Cyclone Yasi

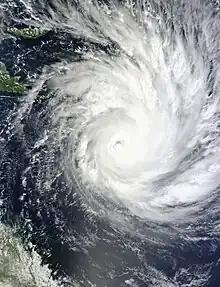
Satellite image of Cyclone Yasi intensifying on 1 February

Severe Tropical Cyclone Yasi directly impacted the Solomon Islands, Vanuatu and parts of Australia, while parts of Fiji and Papua New Guinea were indirectly impacted. As a result of the system's impacts, the name Yasi was subsequently retired from the list of South Pacific tropical cyclone names and replaced with Yvonne.